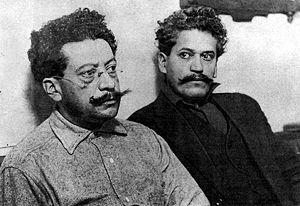
Les trois frères Flores Magón sont des hommes politiques mexicains, considérés comme des précurseurs de la Révolution mexicaine.
Ricardo Flores Magón, né le 16 septembre 1873 à San Antonio Eloxochitlán et mort le 21 novembre 1922 au pénitencier de Leavenworth, est un réformateur du Mexique et anarchiste, considéré comme l'un des précurseurs intellectuels de la révolution mexicaine.
L’anarchisme au Mexique concerne l'histoire du mouvement libertaire mexicain.